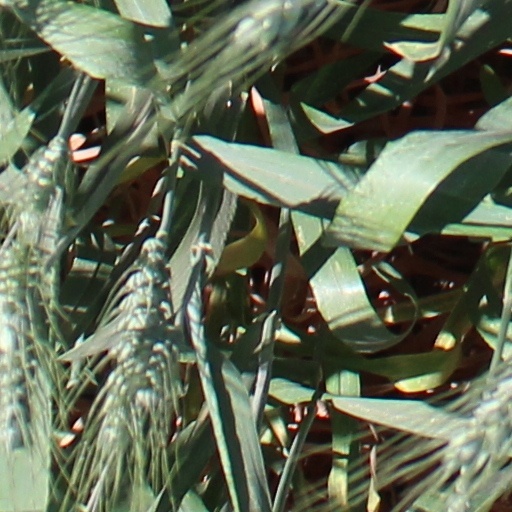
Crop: wheat